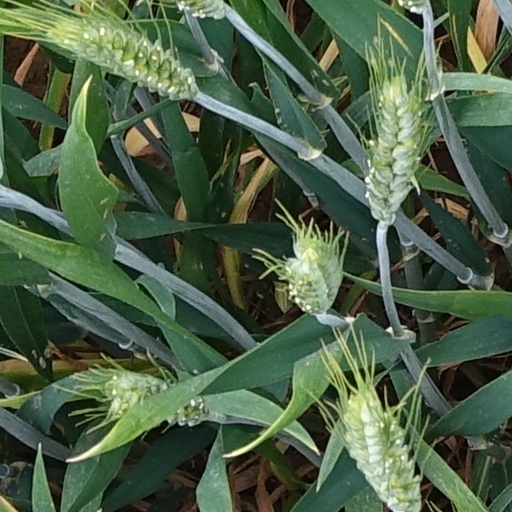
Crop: wheat